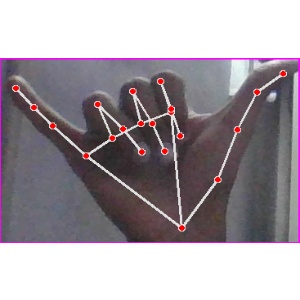
अक्षर: य